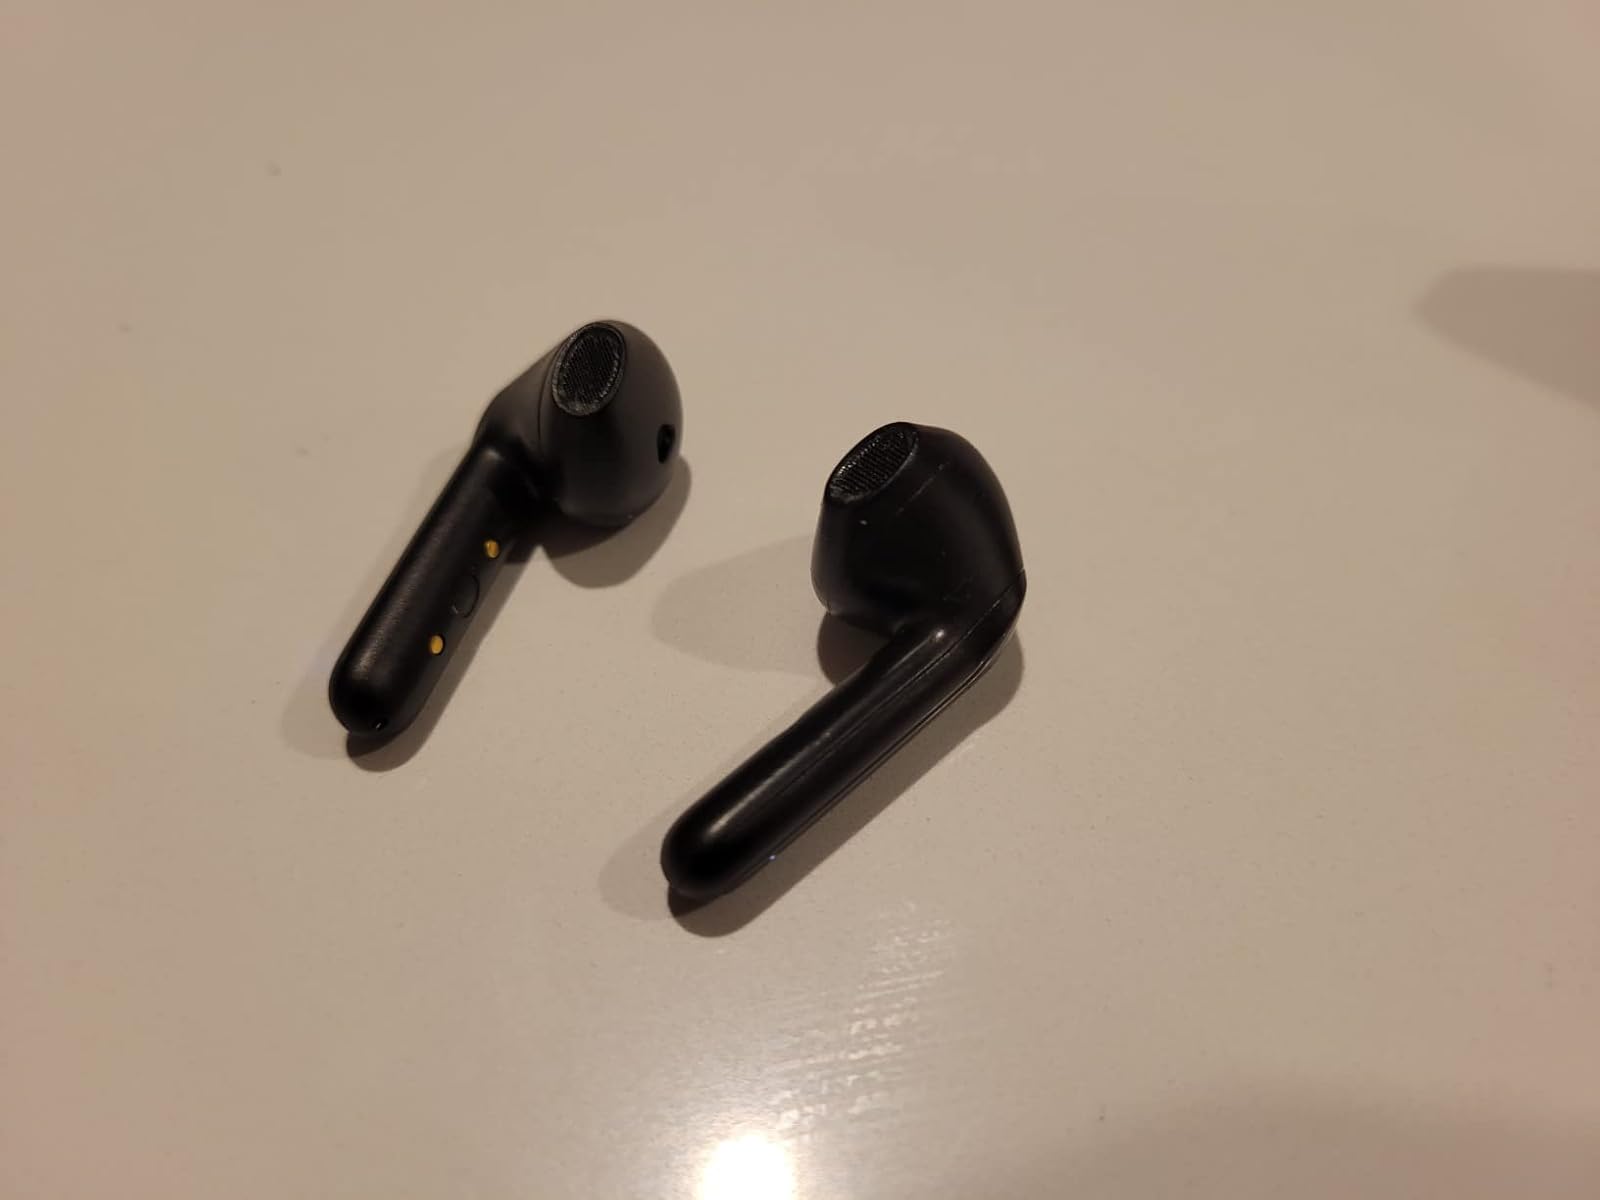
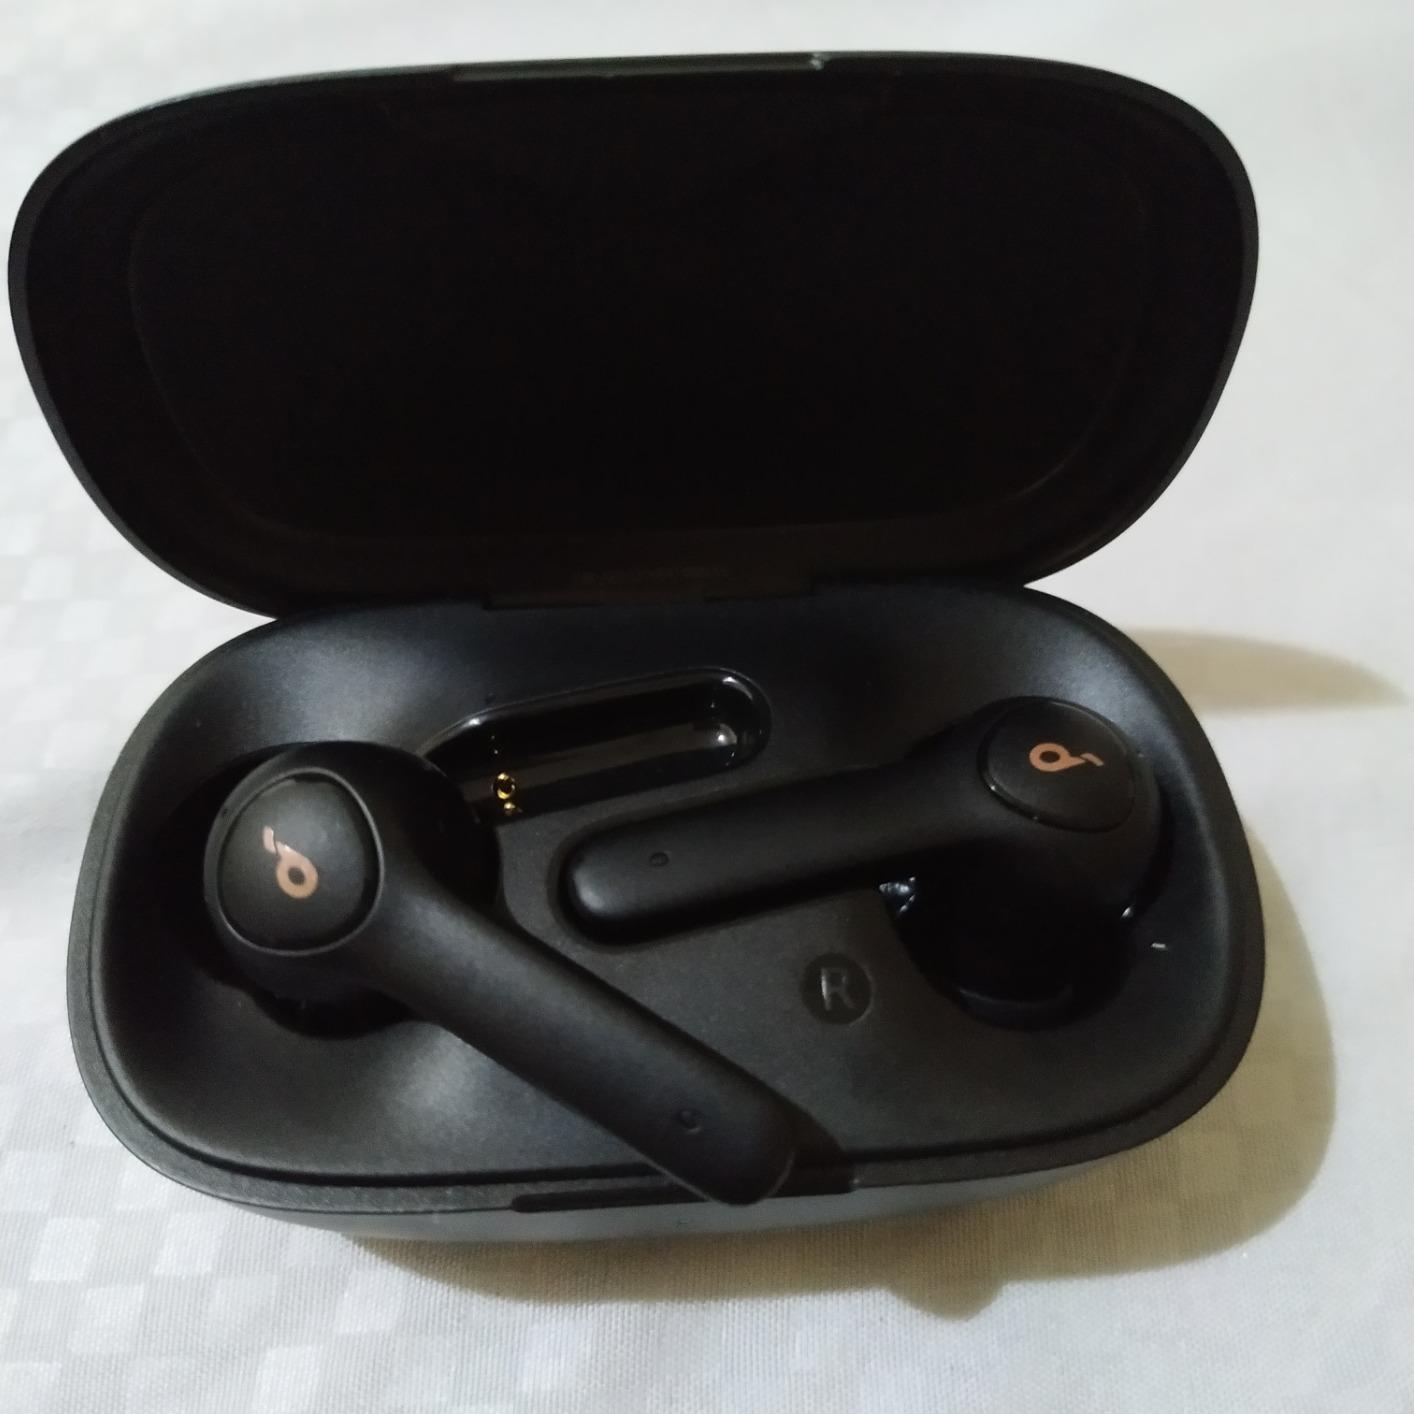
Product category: earbuds
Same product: no